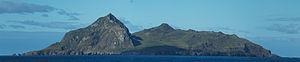
Tristan da Cunha [ˈtrɪstən dəˈkuːnə] est à la fois l'île principale et l'archipel volcanique situé dans l'océan Atlantique Sud, au nord des Quarantièmes rugissants, et découverte au début du XVIᵉ siècle. Tristan da Cunha fait partie du territoire britannique d'outre-mer de Sainte-Hélène, Ascension et Tristan da Cunha. L'île est à 2 790 kilomètres à l'ouest de la ville du Cap en Afrique du Sud, et à 3 222 kilomètres à l'est-sud-est de l'État brésilien de Rio de Janeiro. La terre la plus proche est l'île de Sainte-Hélène, à 2 420 km au nord-nord-est. Avec 96 km² de superficie, Tristan da Cunha culmine à 2 062 m.
L'île Nightingale fait partie de l'archipel Tristan da Cunha, dans l'Atlantique Sud.